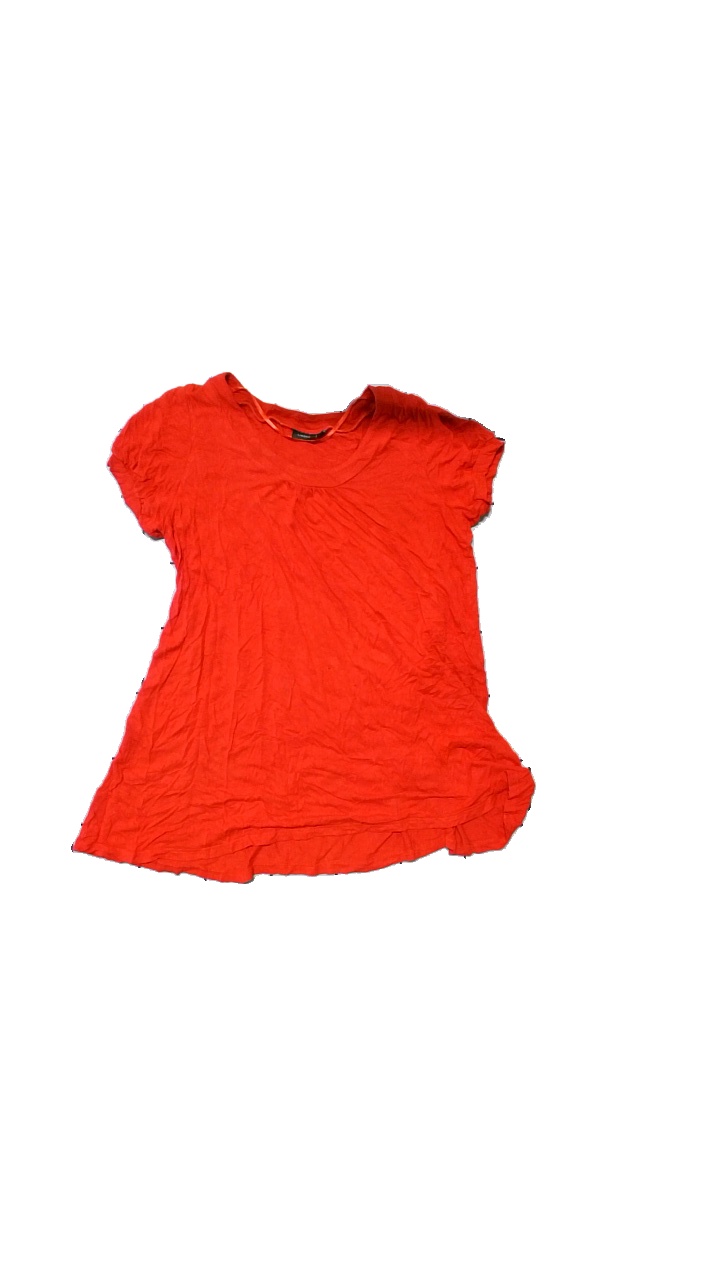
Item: Top (Ladies)
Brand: Lindex
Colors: Red
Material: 100% viscose
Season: All
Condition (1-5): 2
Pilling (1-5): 2
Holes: Minor
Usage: Export
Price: <50